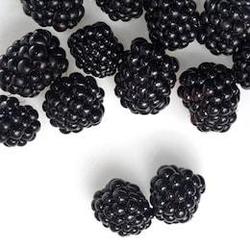
Label: Blackberry